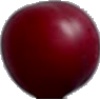
Label: Cherry Wax Red 1